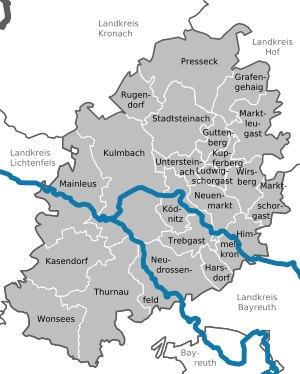
L'arrondissement de Kulmbach est un arrondissement de Bavière situé dans le district de Haute-Franconie.